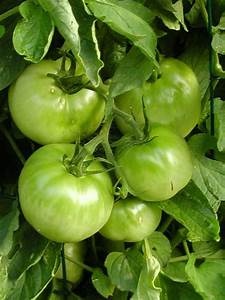
Label: tomato